Ryōgoku

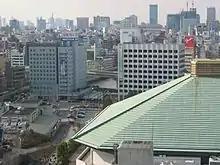
Ryōgoku Station and the surrounding area, with the Ryōgoku Kokugikan sumo stadium in the foreground

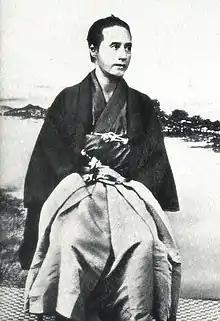
Katsu Kaishū was born in Ryōgoku

In 1659, the Ryōgoku Bridge was built, spanning the Sumida River just upstream of its confluence with the Kanda River. Its name, meaning "two provinces", came from its joining Edo (the forerunner of Tokyo in Musashi Province) and Shimōsa Province. The district derived its name from that of the bridge.